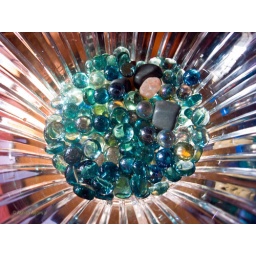
Round and flat marbles along with stones in a cystal bowl